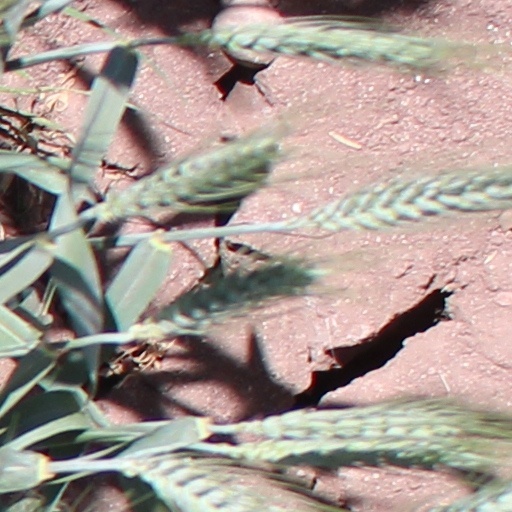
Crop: wheat